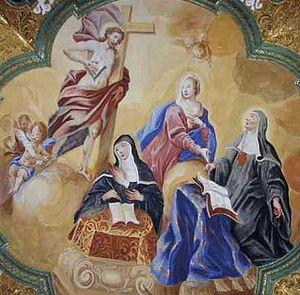
Gertrude de Hackeborn, moniale cistercienne, est la fondatrice du monastère d'Helfta, haut-lieu de la Mystique rhénane et berceau de la dévotion au Sacré-Cœur.
Sainte Mechtilde de Hackeborn est née en 1241 et morte en 1298. Figure de la Mystique rhénane, cette moniale cistercienne est l'une des fondatrices de la dévotion au Sacré-Cœur.